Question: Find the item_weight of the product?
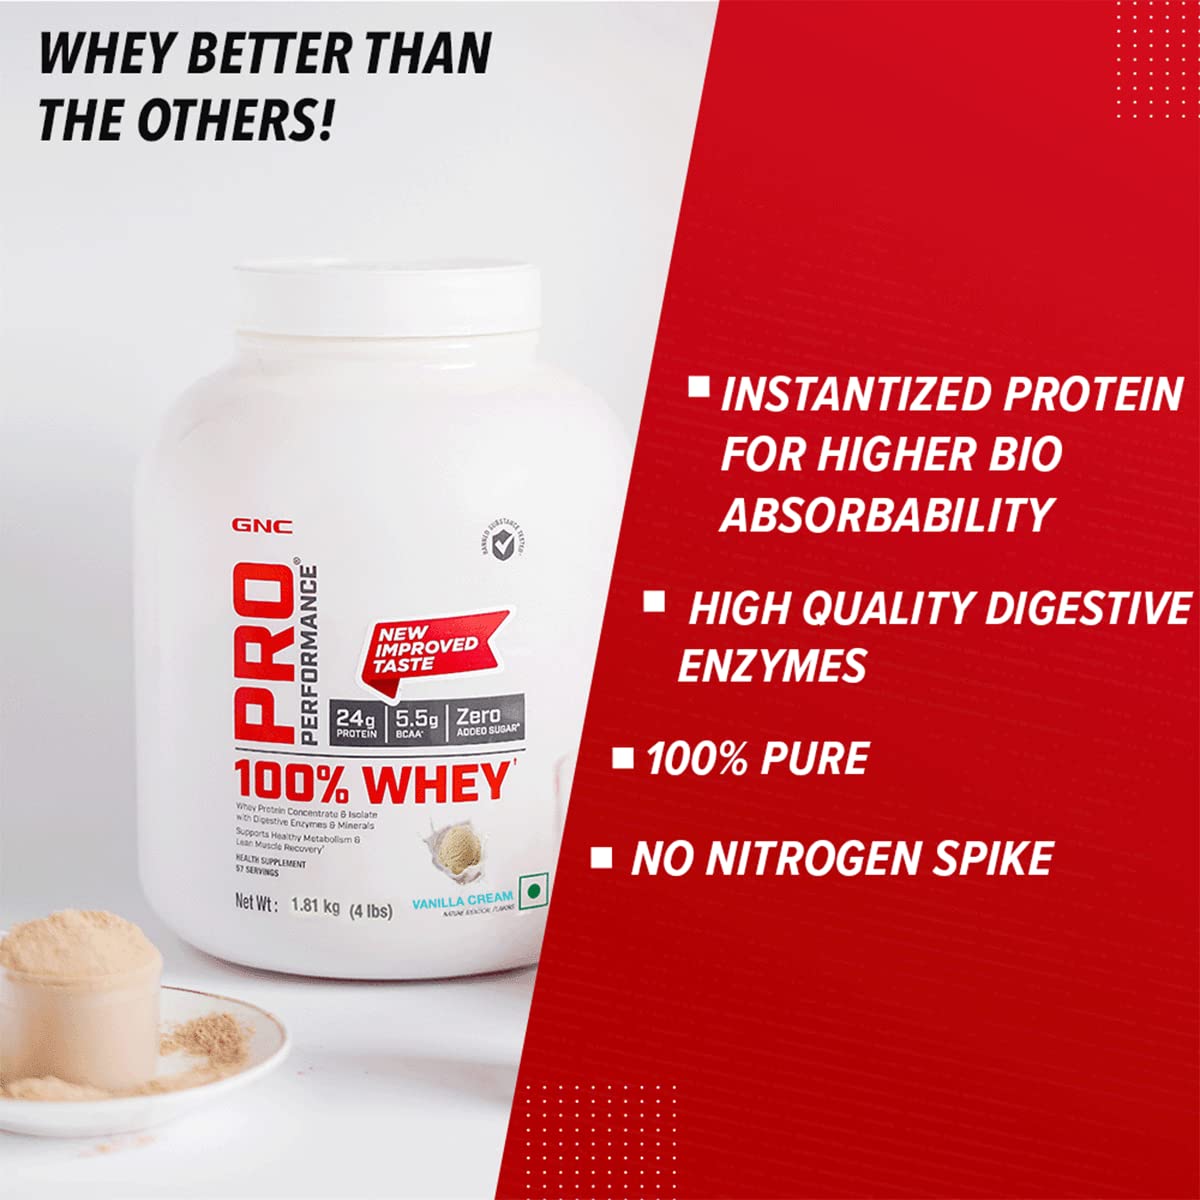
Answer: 1.81 kilogram